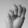
ASL letter: M